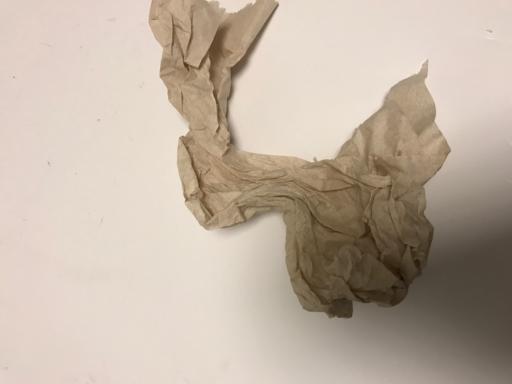
Waste category: trash